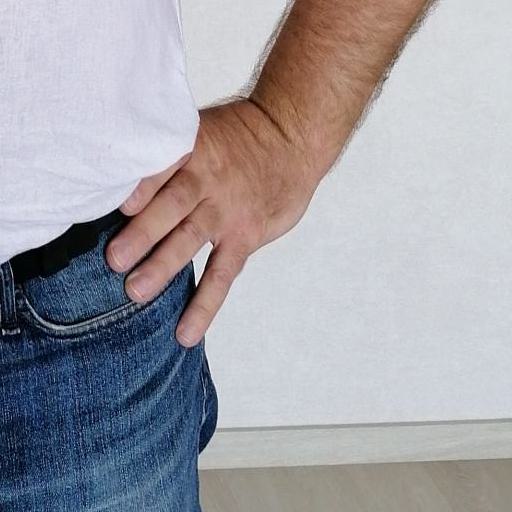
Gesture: no_gesture